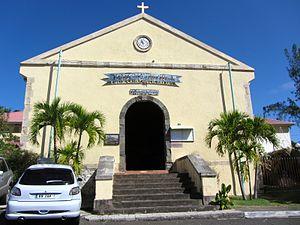
Marigot est la plus grande ville de la partie française de l'île de Saint-Martin, dans les Antilles, dont elle est le chef-lieu puisque l'hôtel de la collectivité, l'hôtel de préfecture de Saint-Barthélemy et Saint-Martin, ainsi que la plupart des administrations et services y sont localisées.
L'église Saint-Martin-de-Tours est une église catholique située à Marigot dans l'île de Saint-Martin.